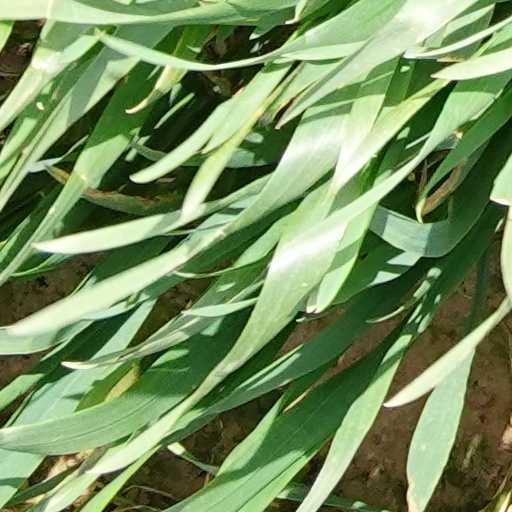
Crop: wheat